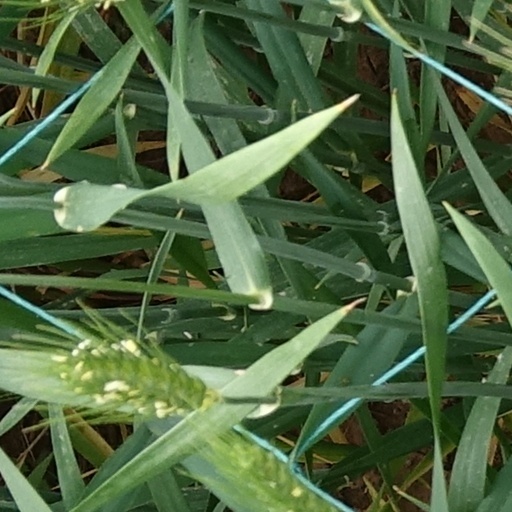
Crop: wheat